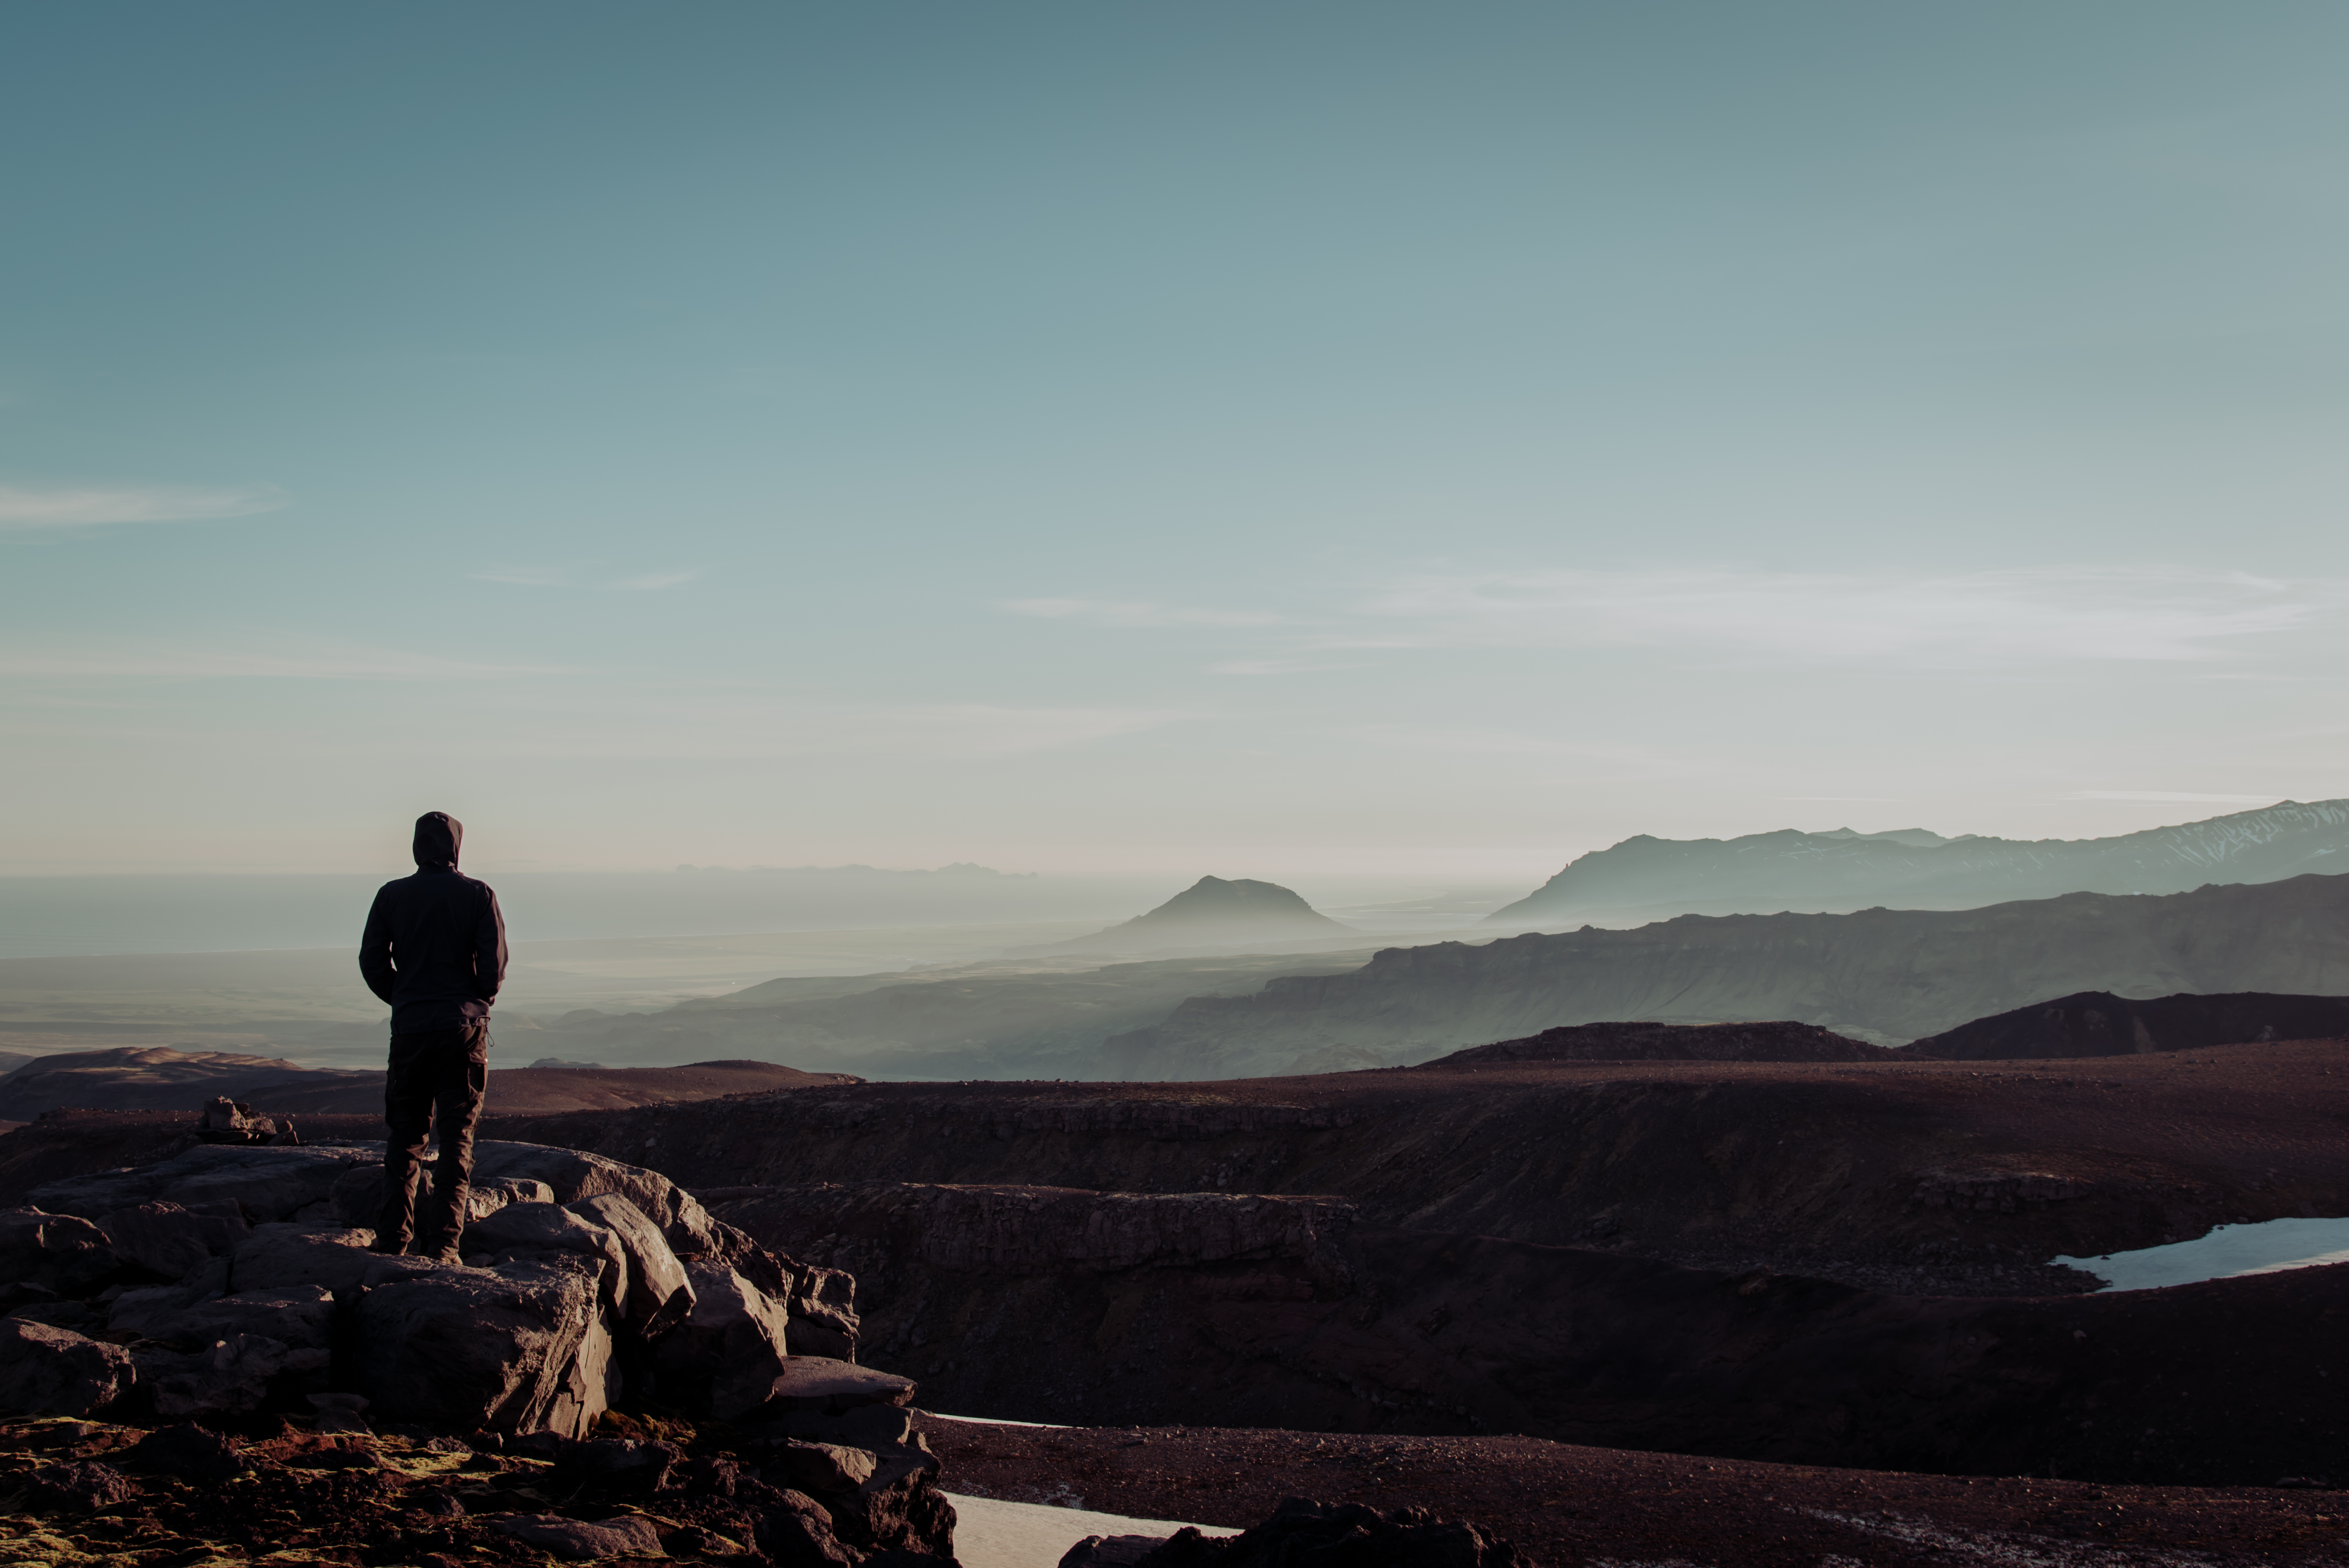
landscape, sea, coast, sand, rock, horizon, wilderness, person, mountain, cloud, sunrise, sunset, morning, hill, dawn, peak, dusk, standing, evening, summit, landform, natural environment, atmospheric phenomenon, mountainous landforms